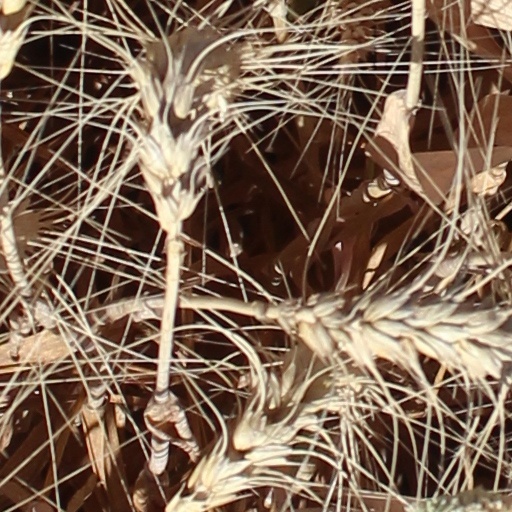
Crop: wheat